Education in India

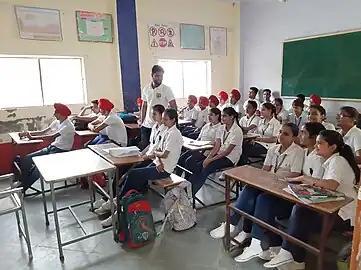
Students at a public school in Punjab

Education in India covers different levels and types of learning, such as early childhood education, primary education, secondary education, higher education, and vocational education. It varies significantly according to different factors, such as location (urban or rural), gender, caste, religion, language, and disability.